Science fiction video game

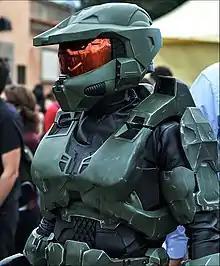
Cosplay of Master Chief, main character of "Halo", a major sci-fi video game franchise.

Science fiction games traditionally have a male-dominated audience, with a 2017 survey by Quantic Foundry finding that only 16% of sci-fi MMO players were female, compared to 36% of high fantasy MMO players. Thus, they are not as popular as fantasy games overall, although there are exceptions. BioWare games notably have a large female audience, with the players of "" being 29% female.